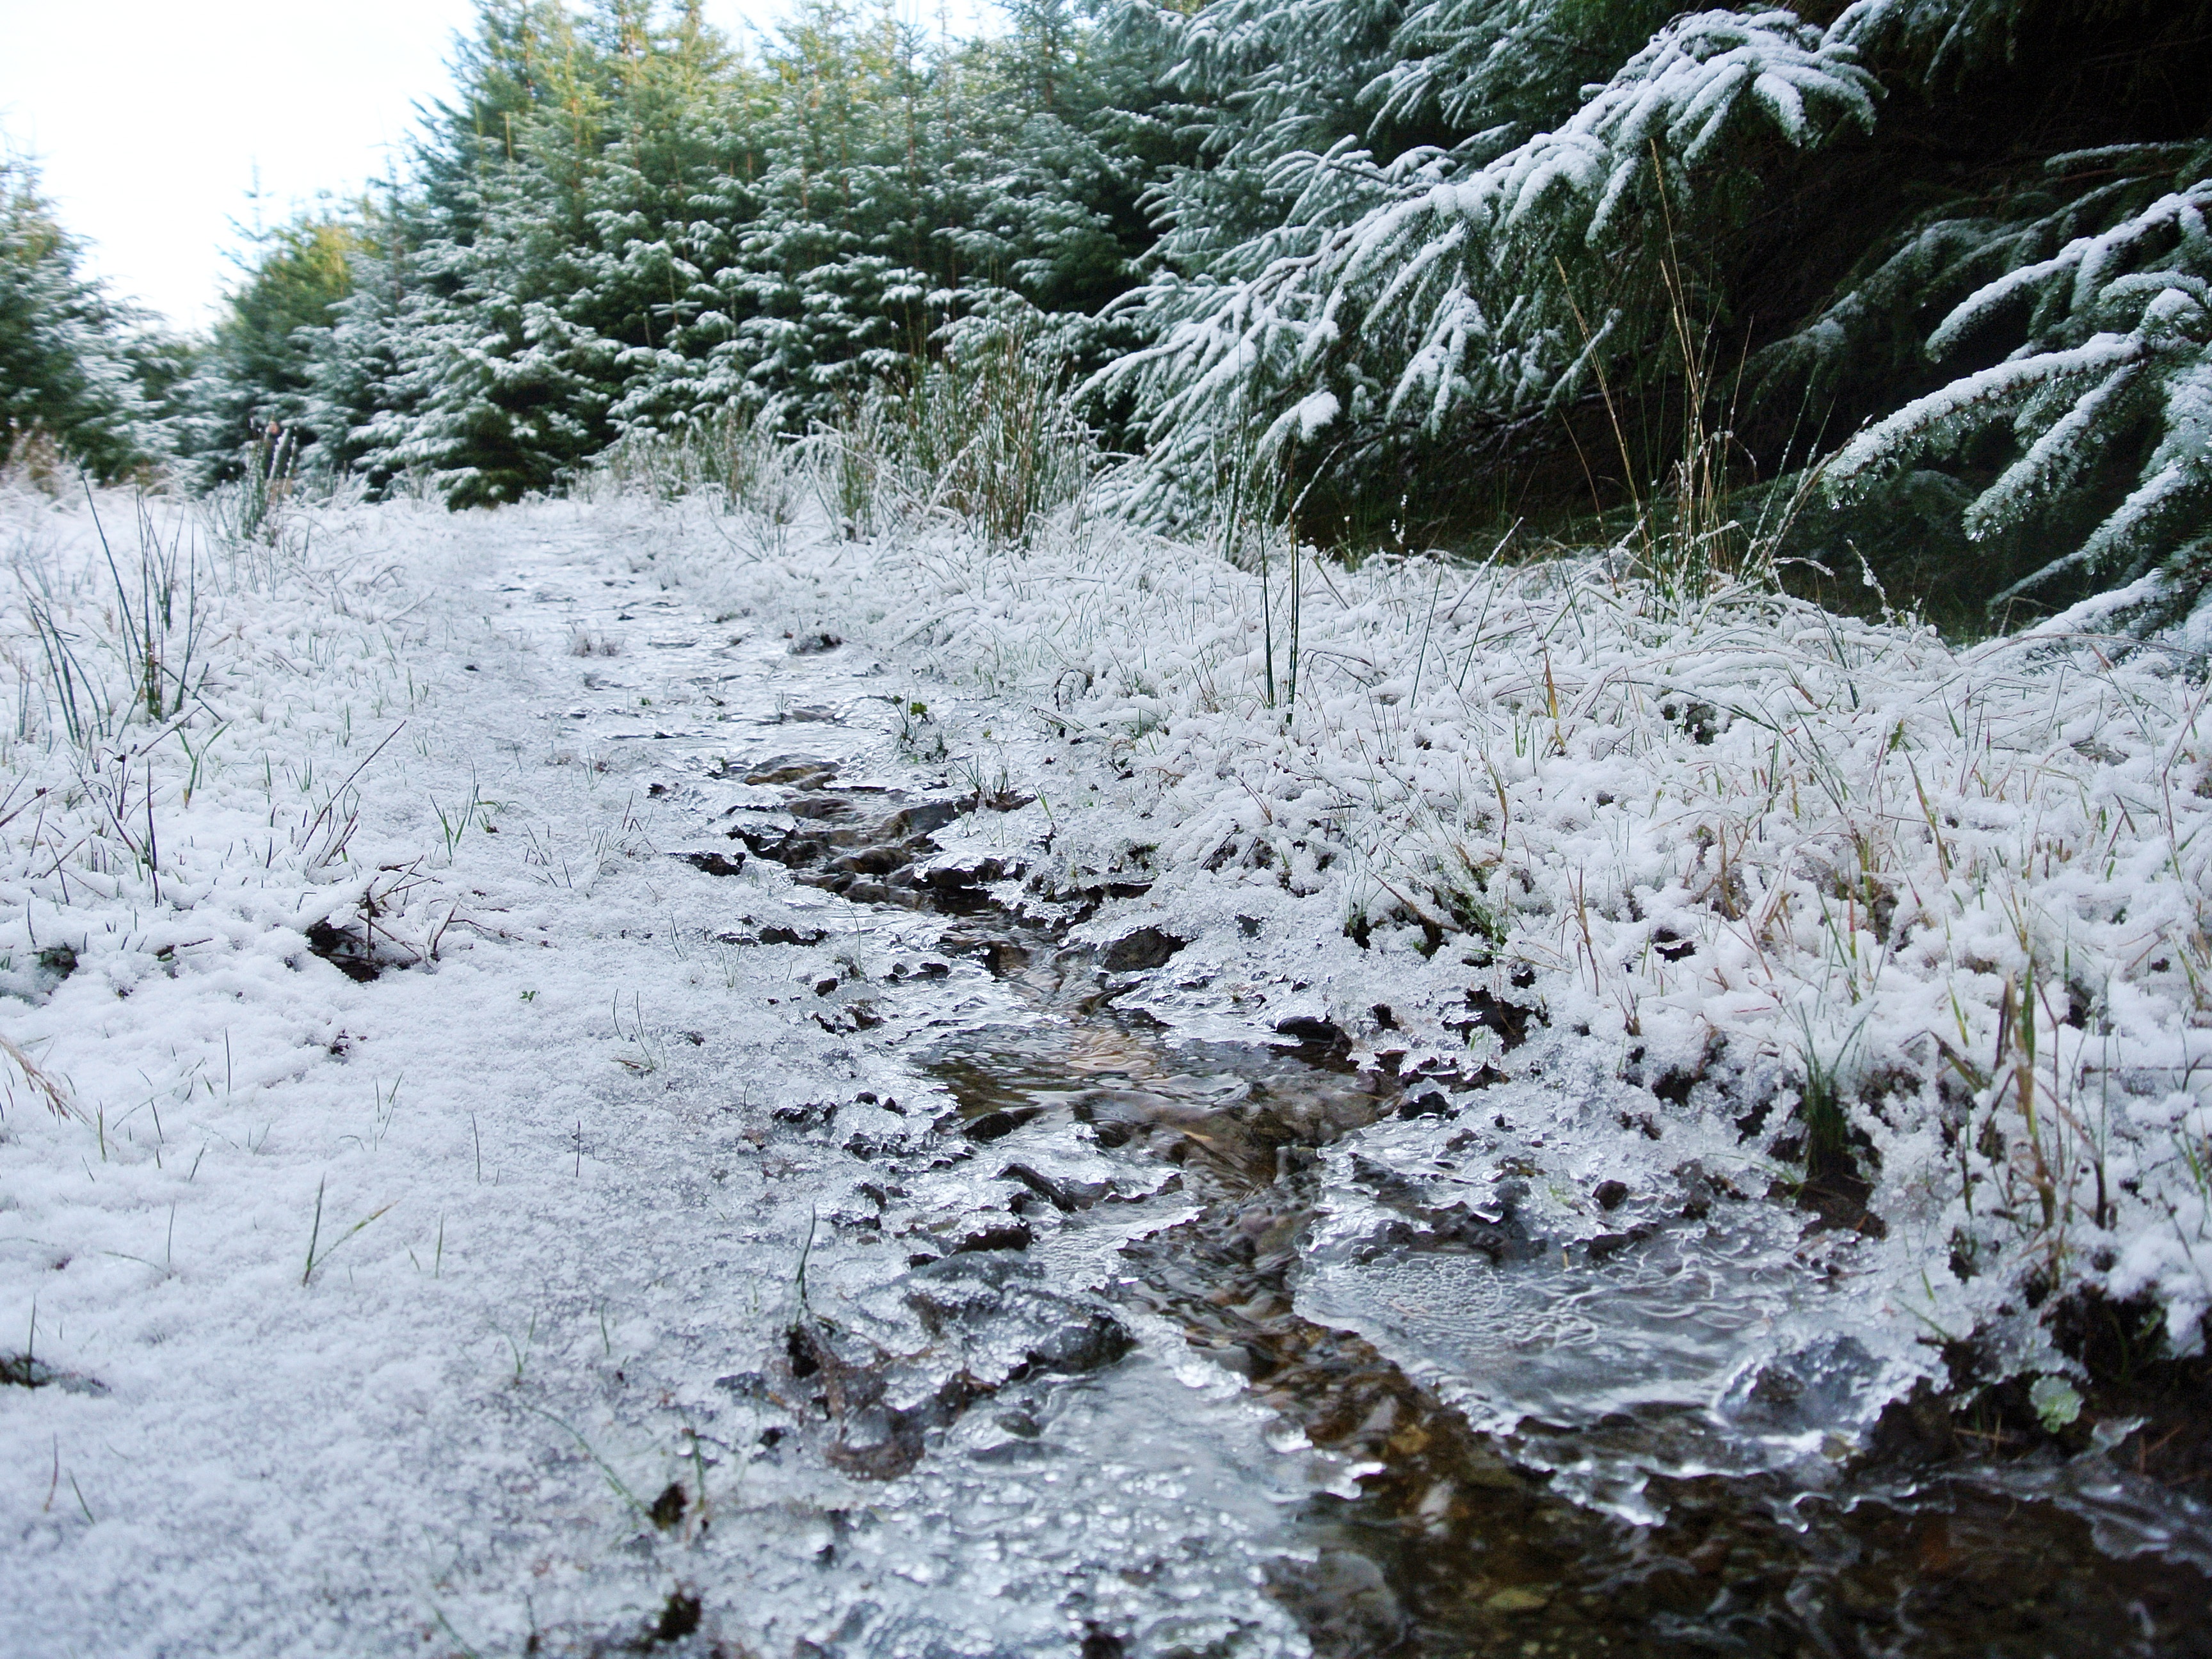
tree, nature, forest, outdoor, wilderness, branch, snow, winter, white, frost, river, pine, stream, ice, weather, rapid, season, trees, freezing, geological phenomenon